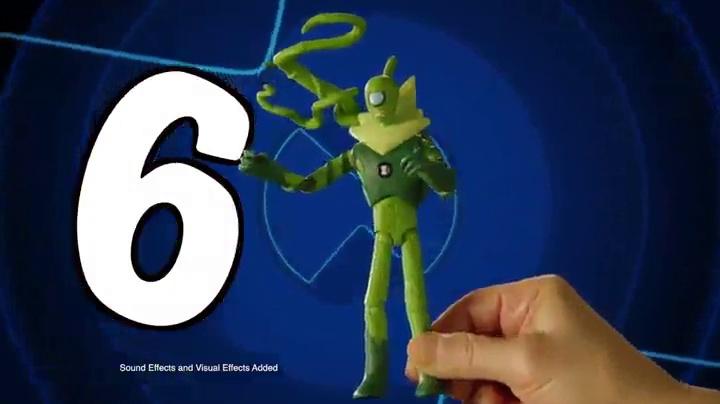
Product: Ben 10 Hot Shot Action Figure
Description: A Kev-ified Heatblast who brings all the firepower and 10 times the ego— make that 11 times From his flaming fists to his molten core, Hot Shot has the inner flame to take Kevin's prankish villainy from a simmer to boil.
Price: $12.68
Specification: ProductDimensions:4x2x5inches|ItemWeight:6.4ounces|ShippingWeight:6.4ounces(Viewshippingratesandpolicies)|ASIN:B07K3Y72S4|Itemmodelnumber:76137|Manufacturerrecommendedage:4-18years